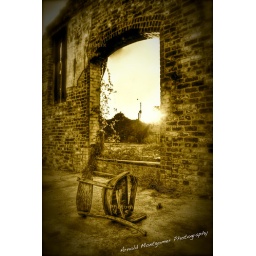
An old building was torn down in Gadsden right off Broad Street. A broken chair and a Doorway was left.